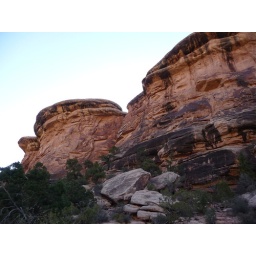
in elephant canyon